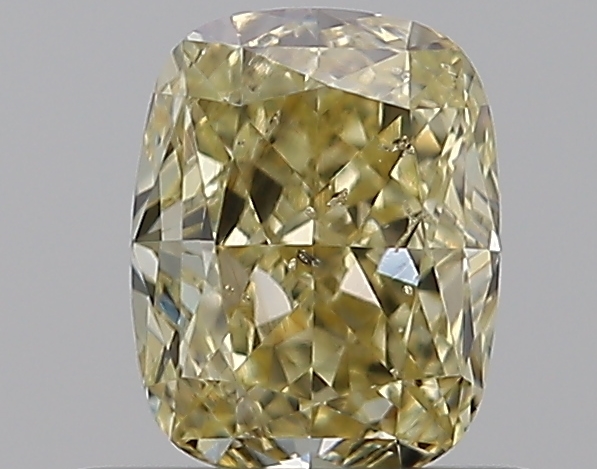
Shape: cushion
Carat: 0.61
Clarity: SI2
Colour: FANCY
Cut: EX
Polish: VG
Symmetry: GD
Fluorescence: N
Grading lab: GIA
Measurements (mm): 5.44 x 4.24 x 2.92